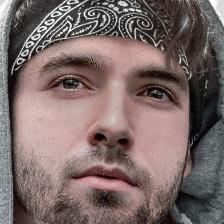
Label: faces